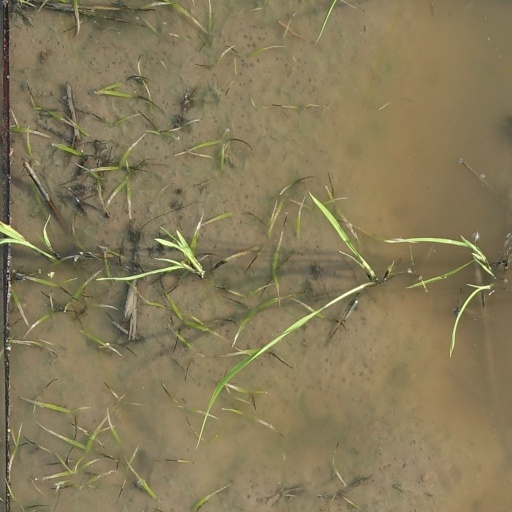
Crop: rice